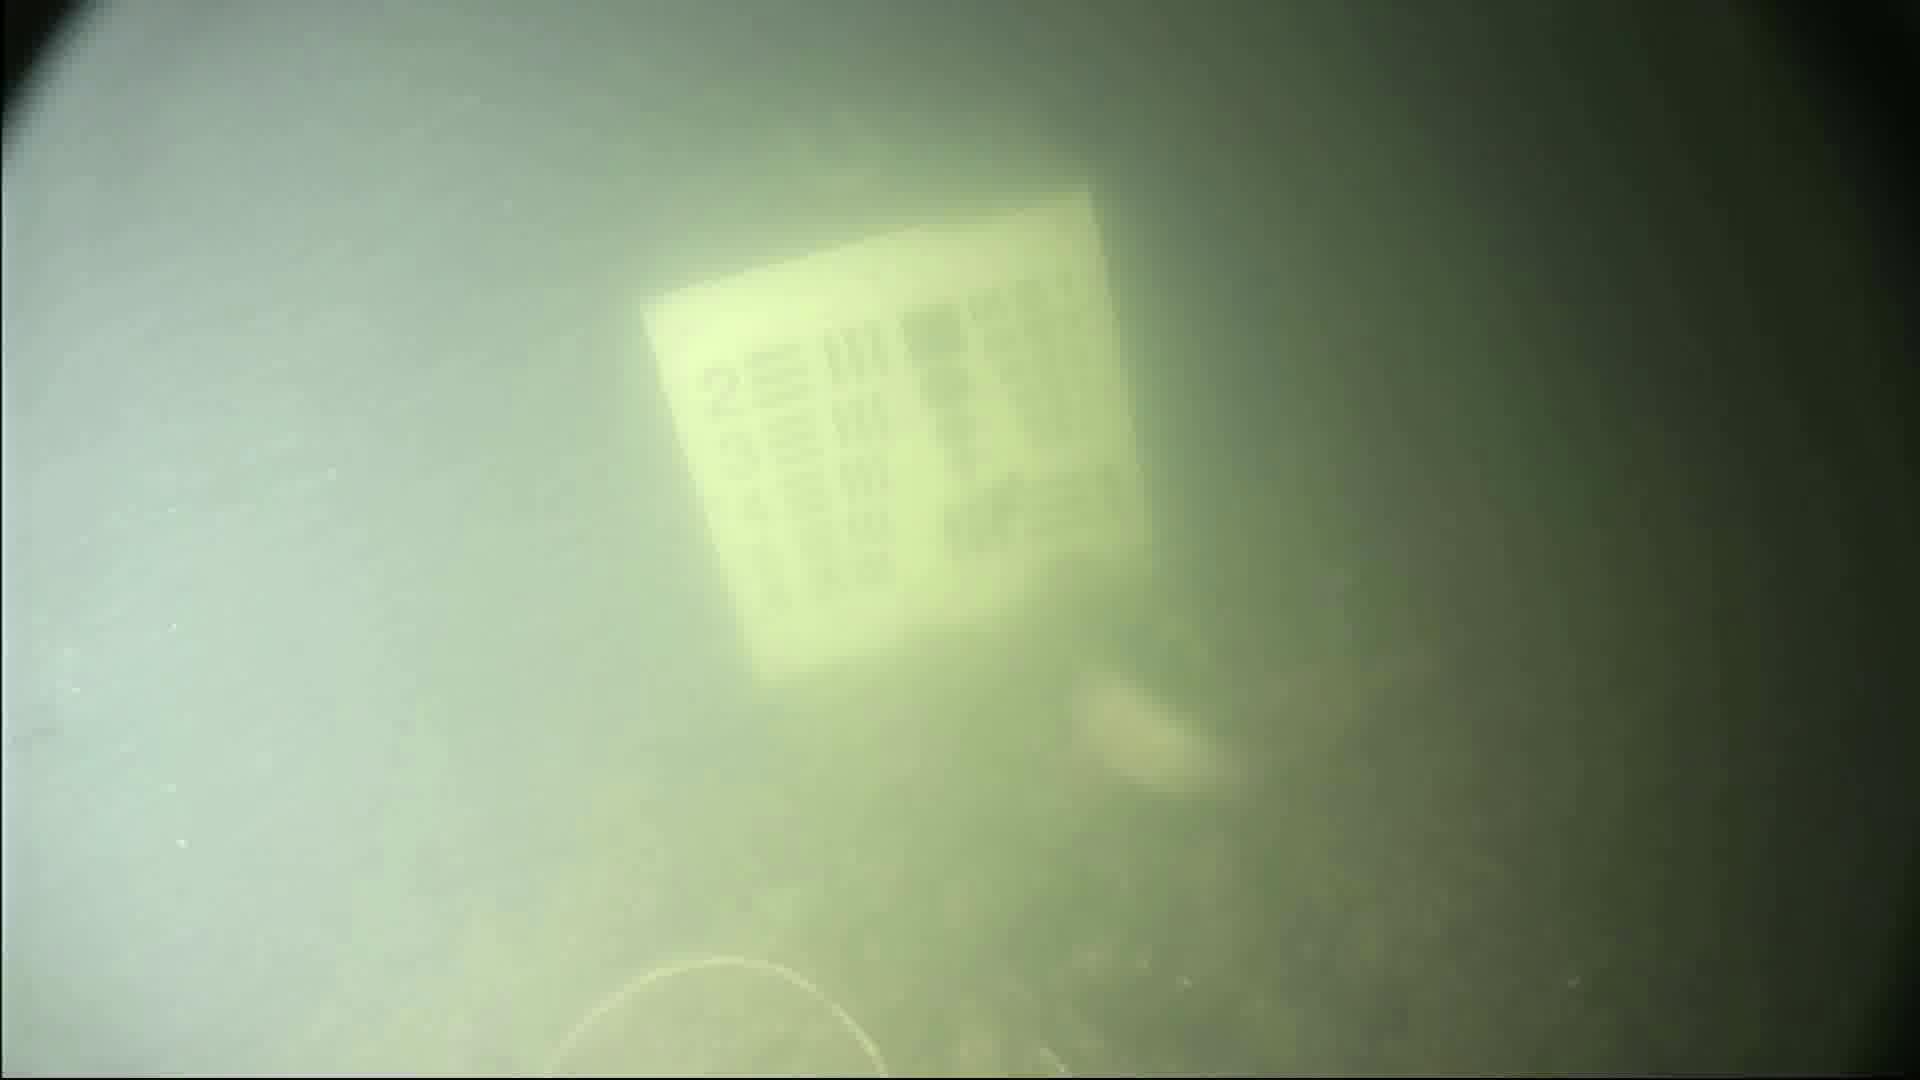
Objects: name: fish